Danger Ranger

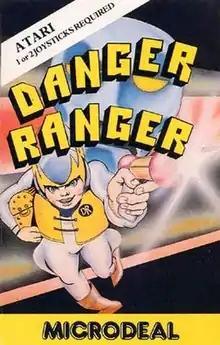

Danger Ranger is a non-scrolling platform game designed by Ken Kalish and published in 1983 by Microdeal for the Dragon 32/64 and TRS-80 Color Computer. The game was ported to the Atari 8-bit computers and Commodore 64 by Rita Jay in 1984.